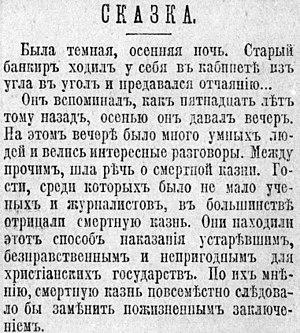
Le Pari est une nouvelle d'Anton Tchekhov parue en 1889.